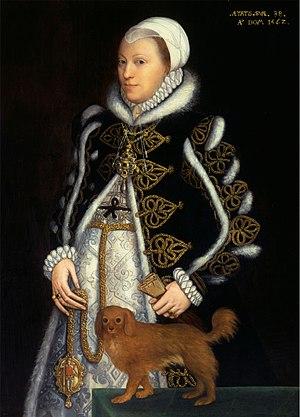
Catherine Carey, est une courtisane de la reine Elisabeth Iʳᵉ d'Angleterre.